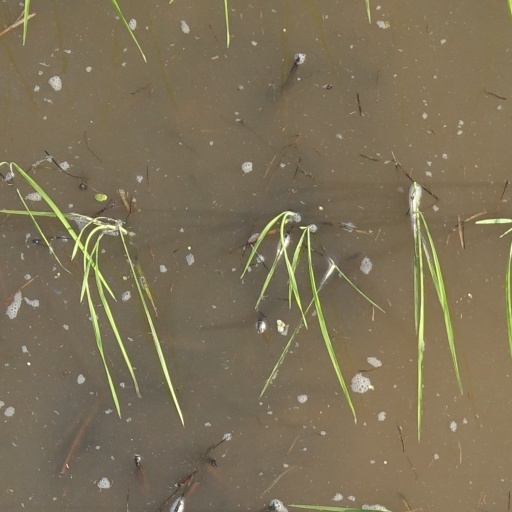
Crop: rice